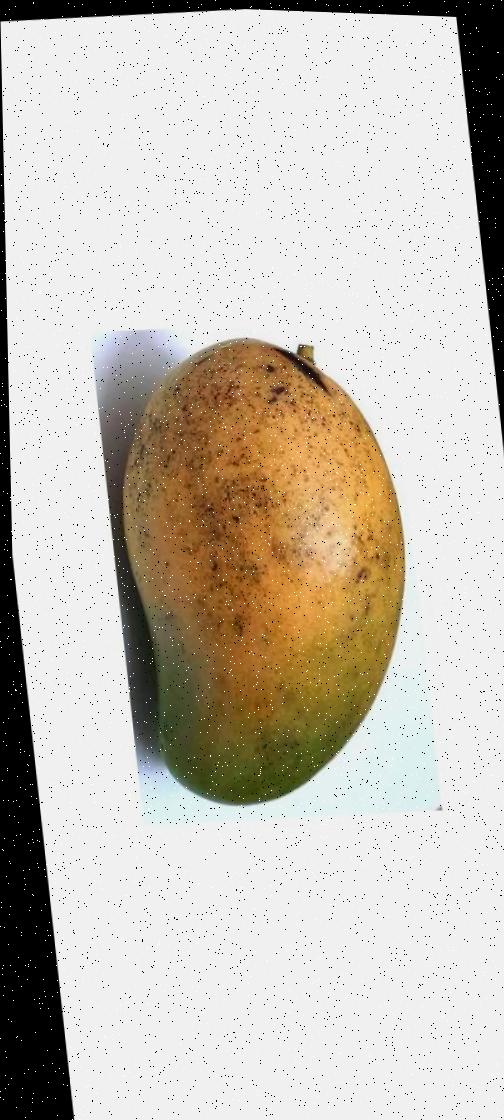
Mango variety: Rupali